Bostonnais River

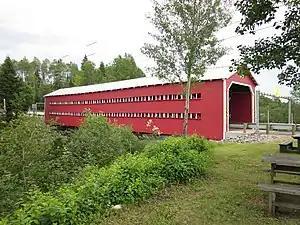
Ducharme Bridge west

This river of 96 km takes its sources in main lakes, located at almost highest elevation in the mountains : the lake Ventadour on Lake Lescarbot on Lake Kiskissink and Grand Lake Bostonnais, in the heart of the Zec Kiskissink. In upper-Bostonnais, from the small lake "du Chalet" (an affluent of lake Ventadour), water flows from one lake to the other up to the mouth of Grand Lake Bostonnais.